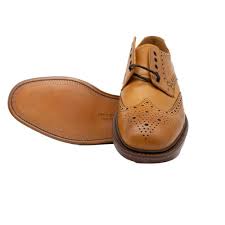
Label: Brogue